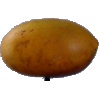
Label: Cucumber Ripe 2